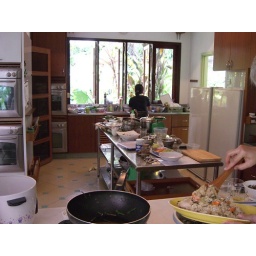
View of kitchen near sink